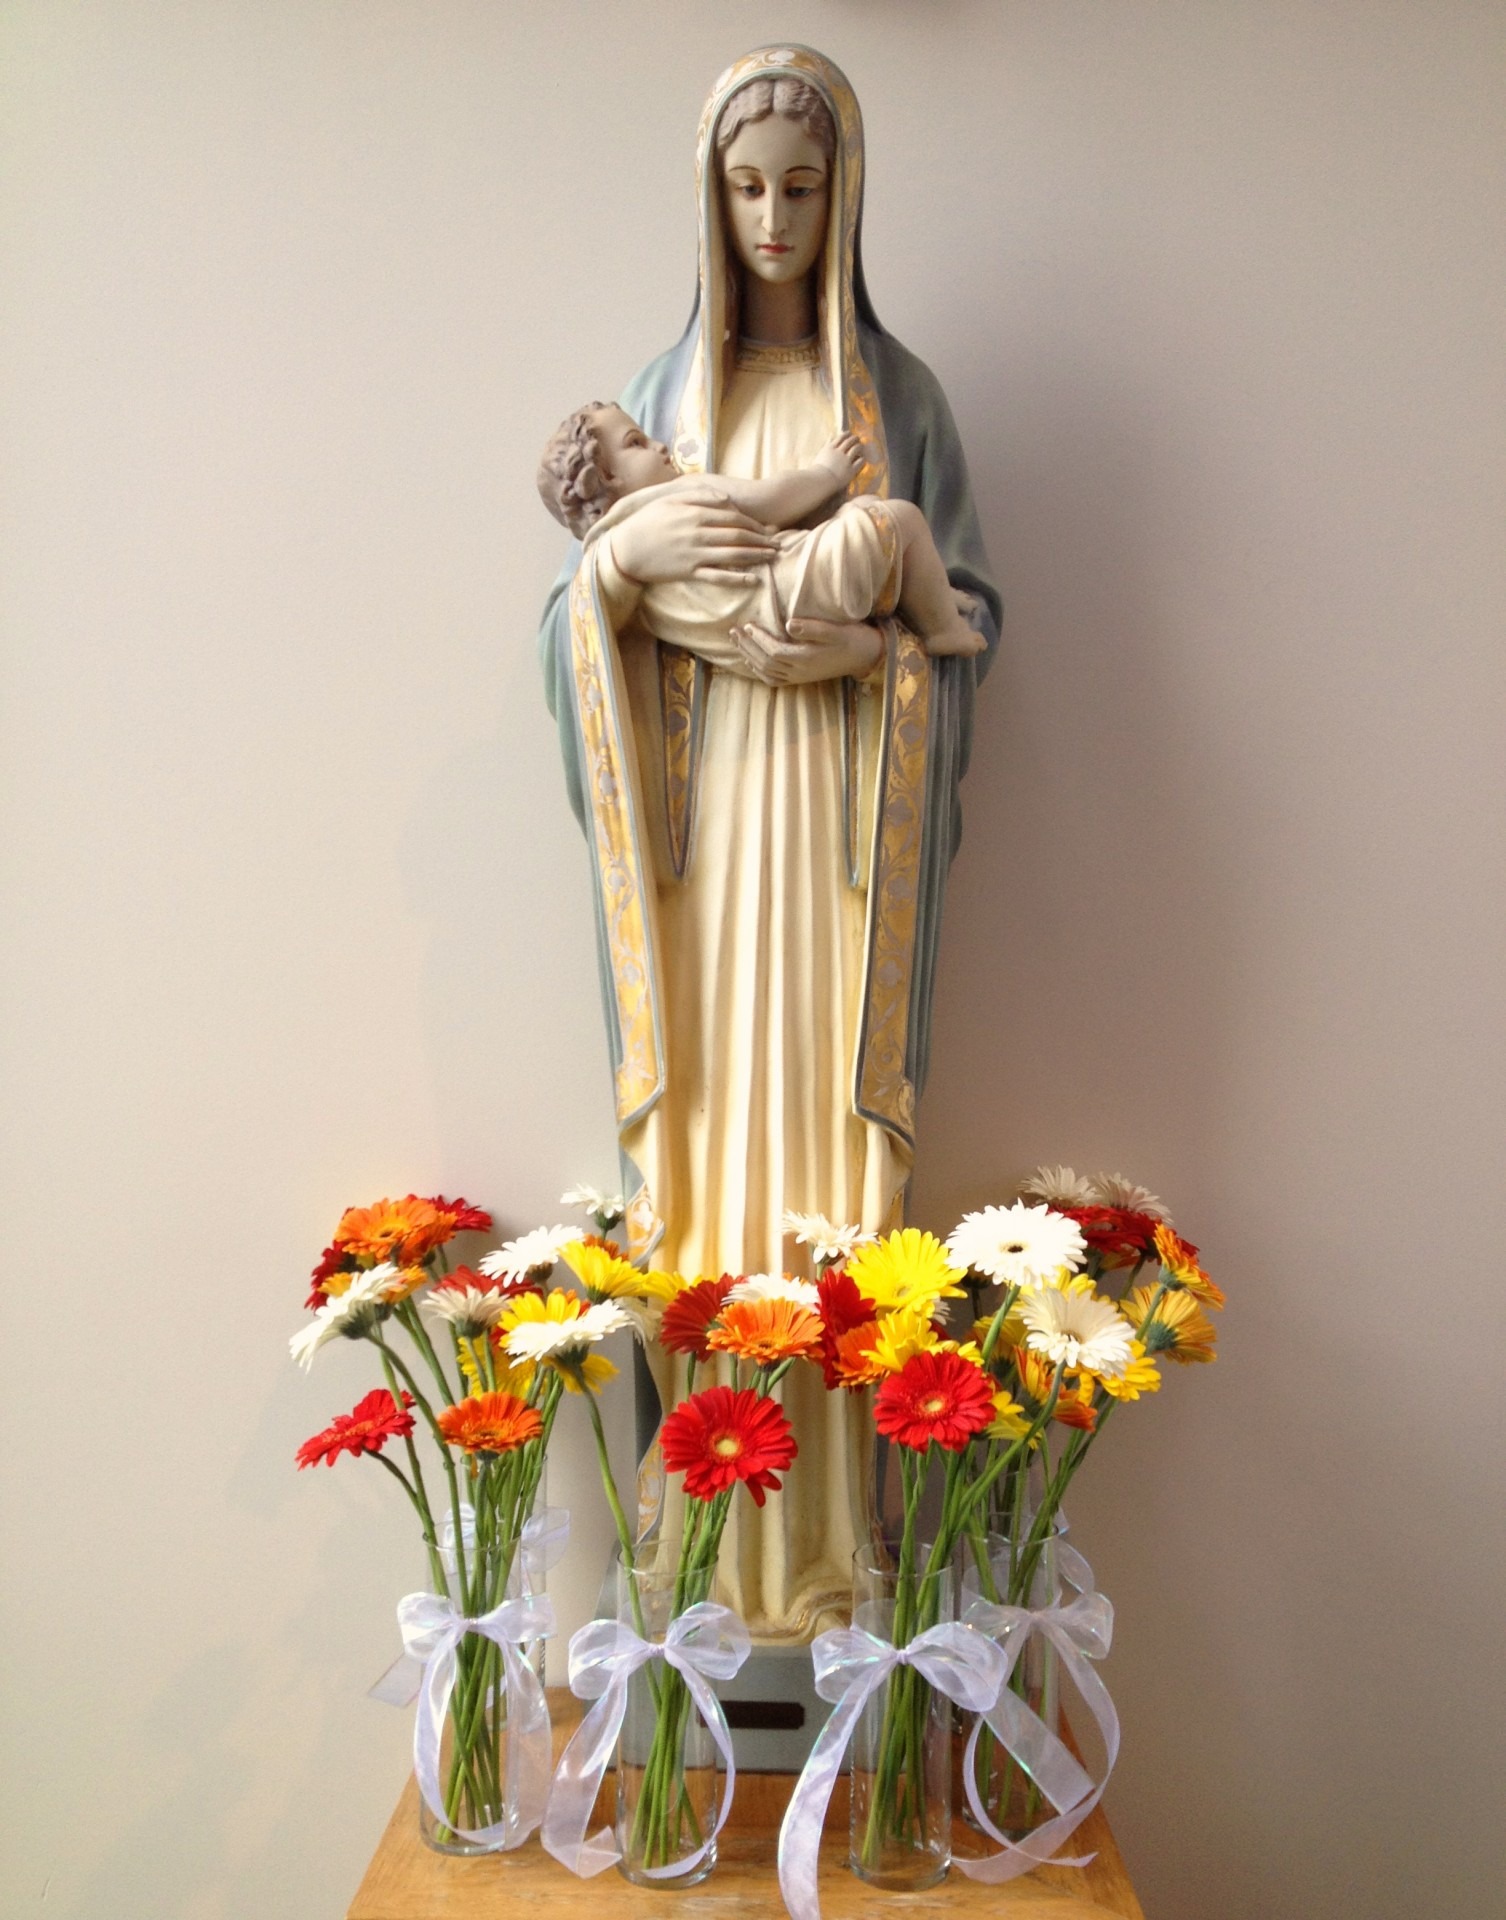
flower, statue, church, flowers, catholic, art, mother, virgin, floristry, madonna, st mary, floral design, flower arranging